The Big Noise (1936 American film)

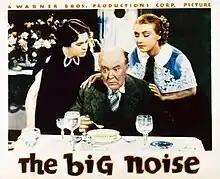

The Big Noise is a 1936 American romantic comedy crime film directed by Frank McDonald. It starred Guy Kibbee, Warren Hull, Alma Lloyd, Dick Foran, Marie Wilson, and Henry O'Neill.